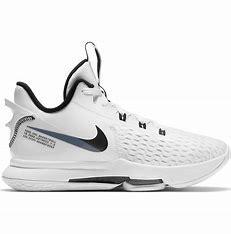
Brand: Nike
Model: Lebron Witness 5